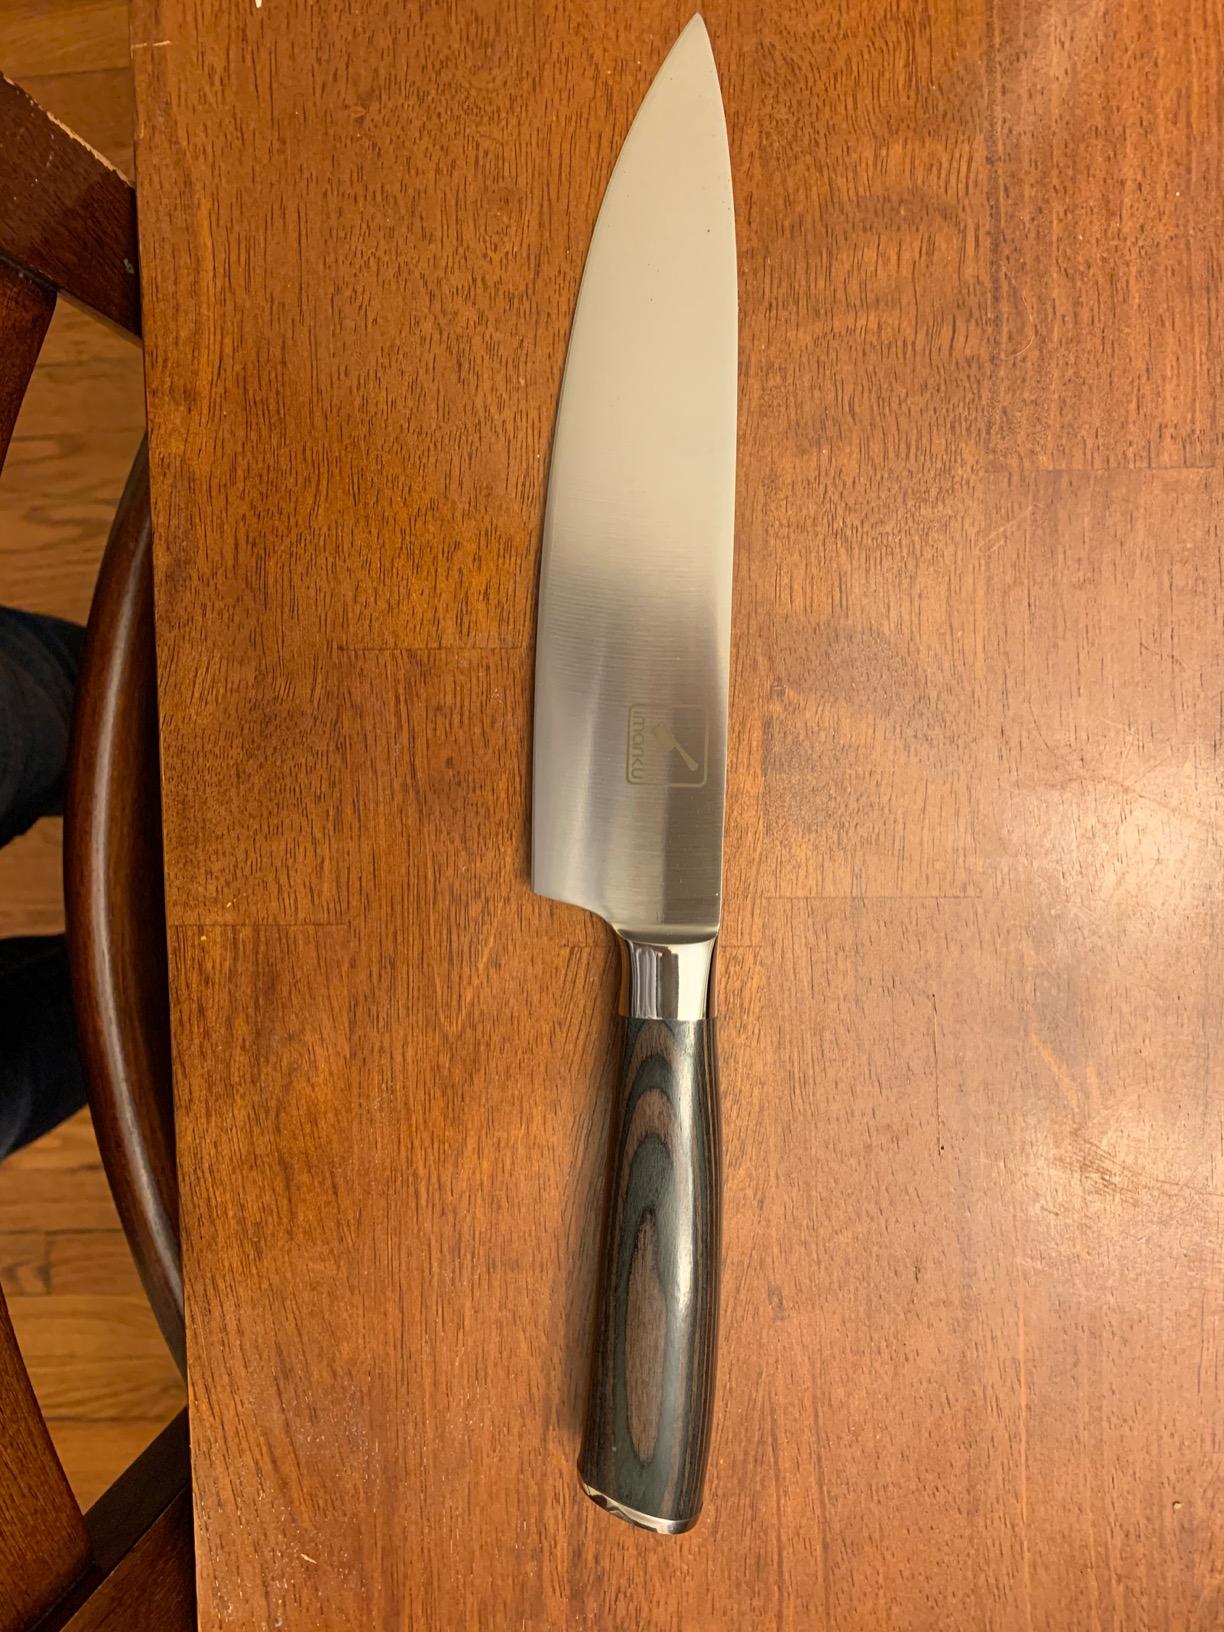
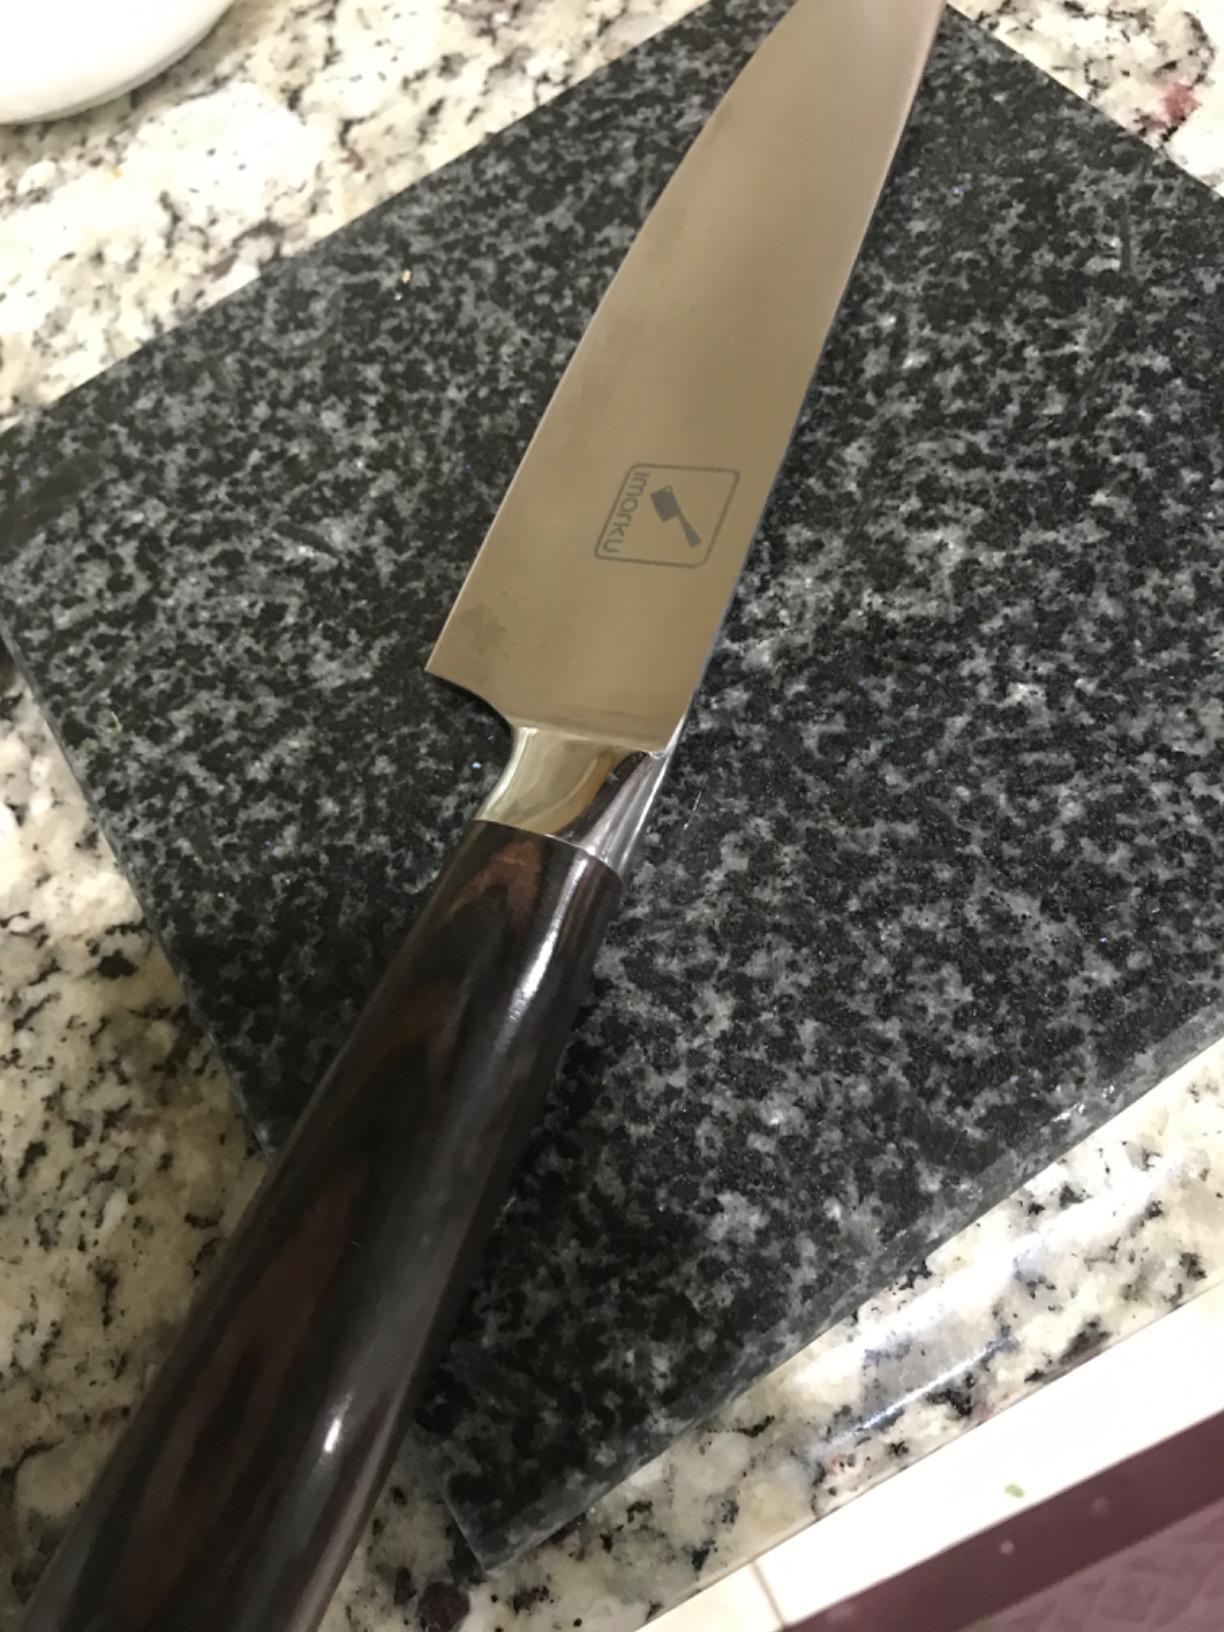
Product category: items_knife
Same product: yes